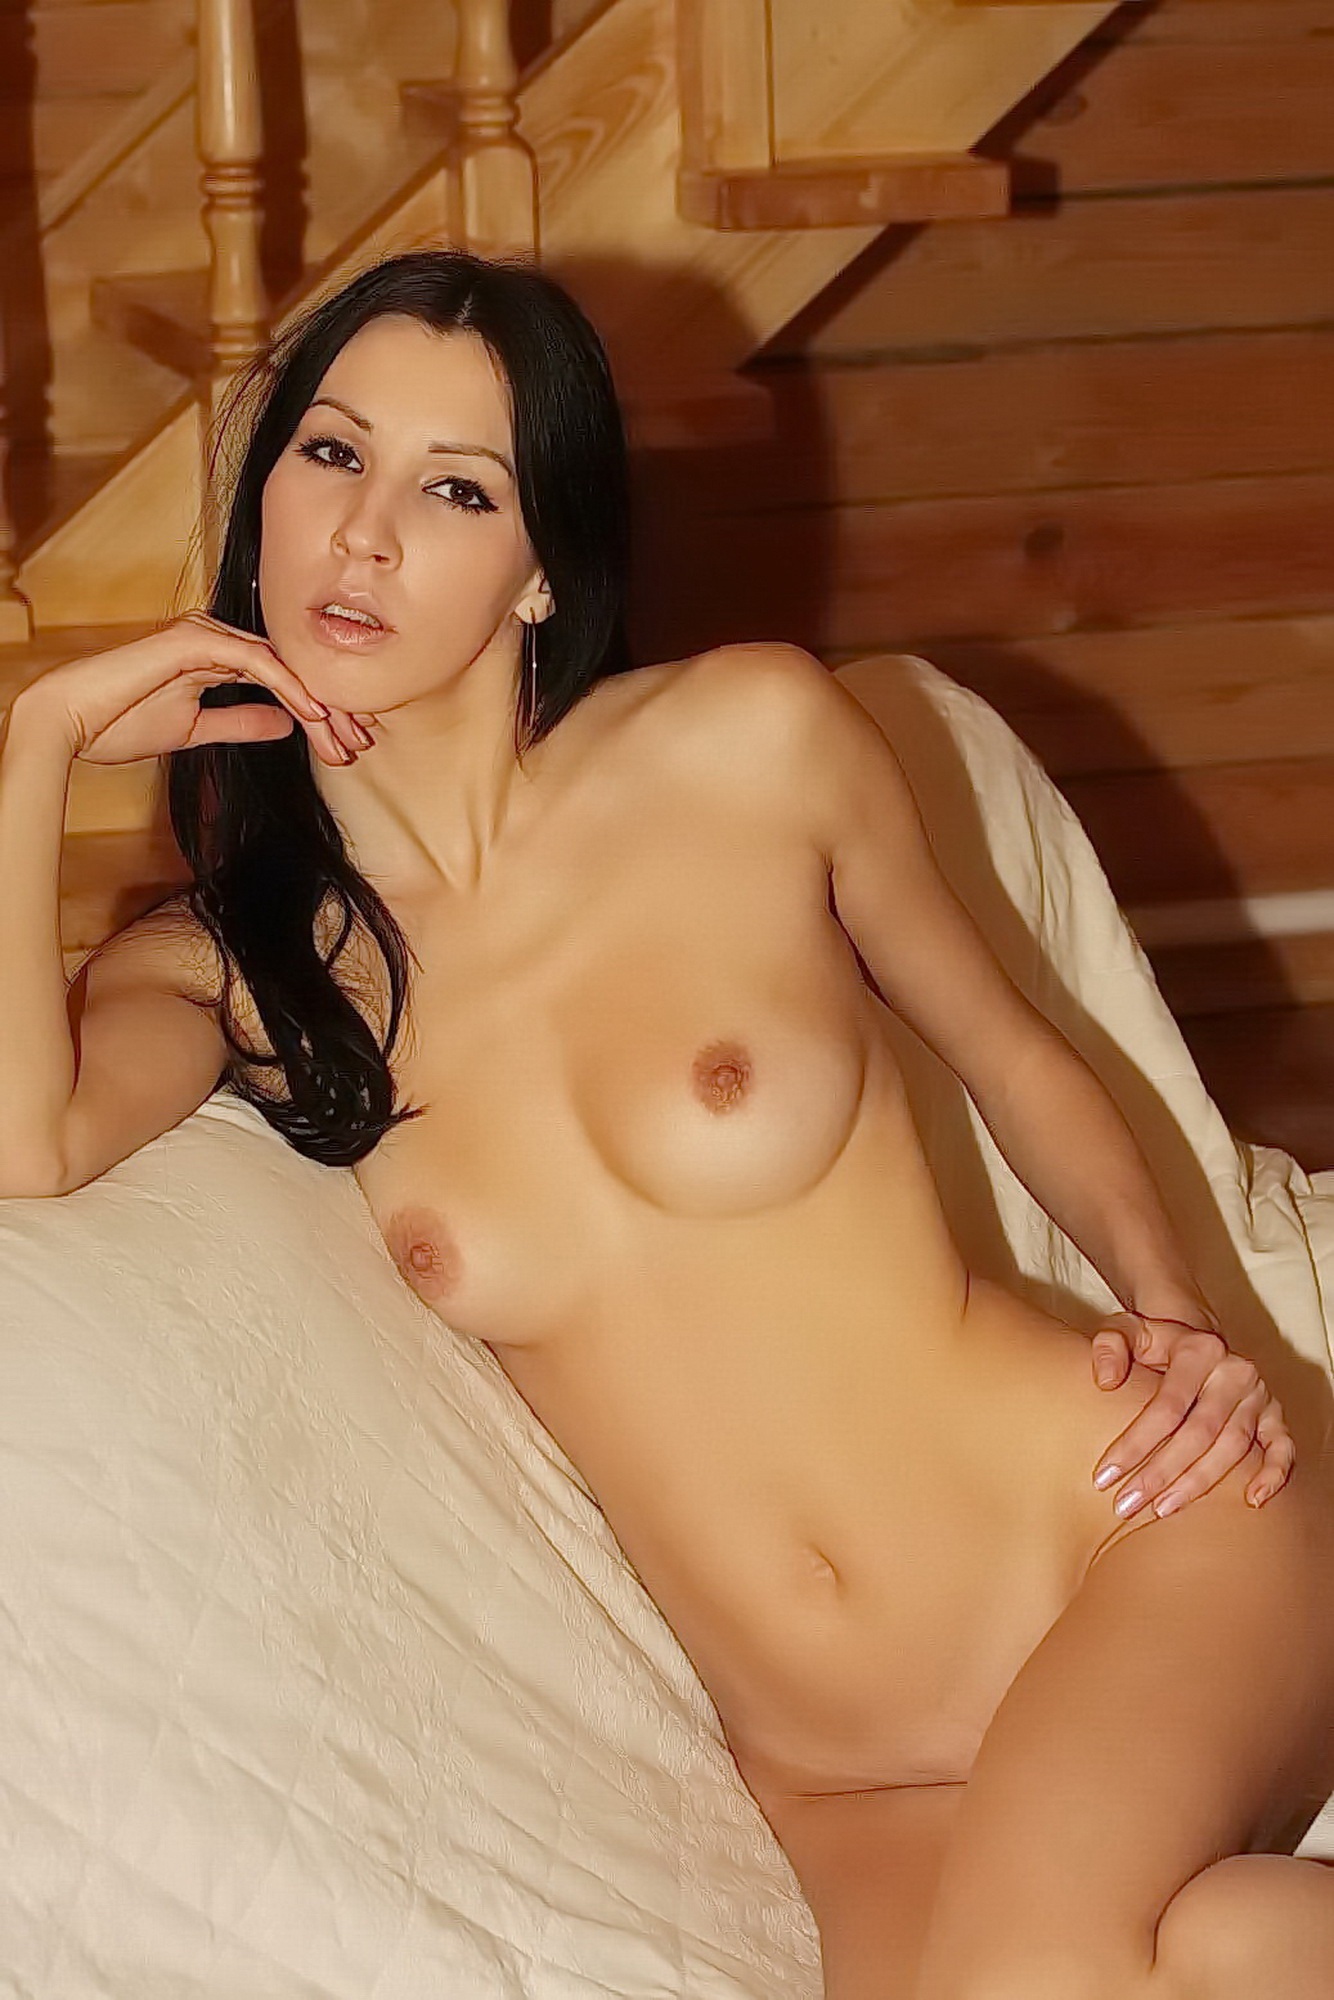
hand, girl, hair, leg, model, young, finger, clothing, hairstyle, long hair, human body, black hair, hot, nude, breast, erotica, abdomen, brown hair, undergarment, art model, gravure idol, anna morozenko